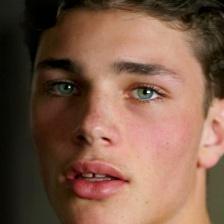
Label: faces